SLC46A3

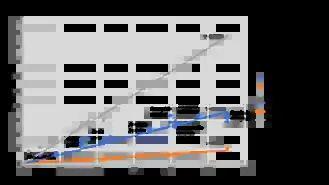
Evolution Rate of SLC46A3.

The SLC46A3 gene first appeared in fungi approximately 1105 million years ago (MYA). It evolves at a relatively moderate speed. A 1% change in the protein sequence requires about 6.2 million years. The SLC46A3 gene evolves about 4 times faster than cytochrome c and 2.5 times slower than fibrinogen alpha chain.